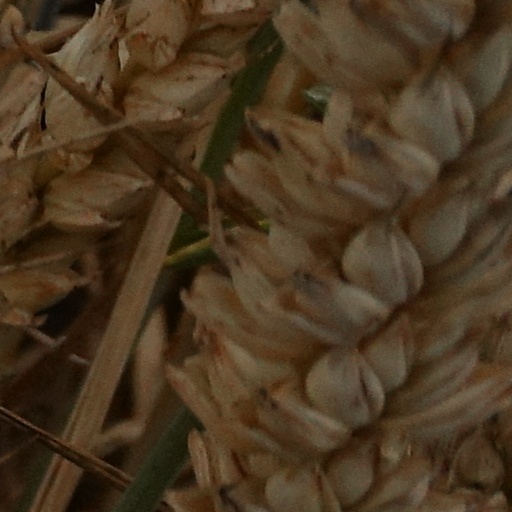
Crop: wheat